Armenian Revolutionary Federation

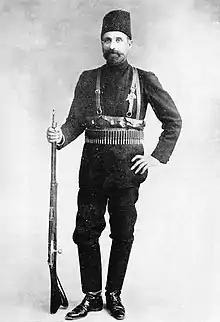
Yeprem Khan was a revolutionary leader of Iran

In the late 19th century, the Russian Empire became the hub of small groups advocating reform in Armenian-populated areas in the Ottoman Empire. In 1890, recognizing the need to unify these groups in order to be more efficient, Christapor Mikaelian, Simon Zavarian and Stepan Zorian created a new political party called the "Federation of Armenian Revolutionaries" (Hay Heghapokhakanneri Dashnaktsutyun), which would eventually be called the "Armenian Revolutionary Federation" or "Dashnaktsutiun" in 1890.